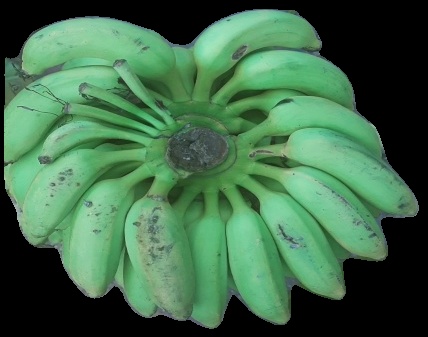
Variety: elakki-bale
Grade: grade2